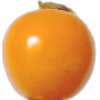
Label: Physalis 1